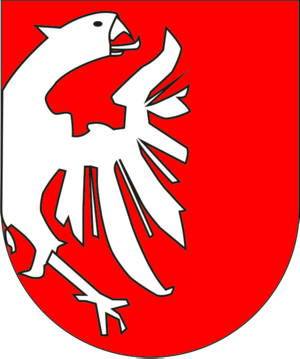
L'abbaye bénédictine d'Ottobeuren, dédiée à saint Alexandre et saint Théodore, a été fondée en 764 par Silach, un noble de l'époque carolingienne. Mille ans plus tard, elle était assez riche pour s'offrir un des plus beaux édifices baroques de Bavière. Elle est basilique mineure depuis 1926 et fait partie de la congrégation bénédictine de Bavière.